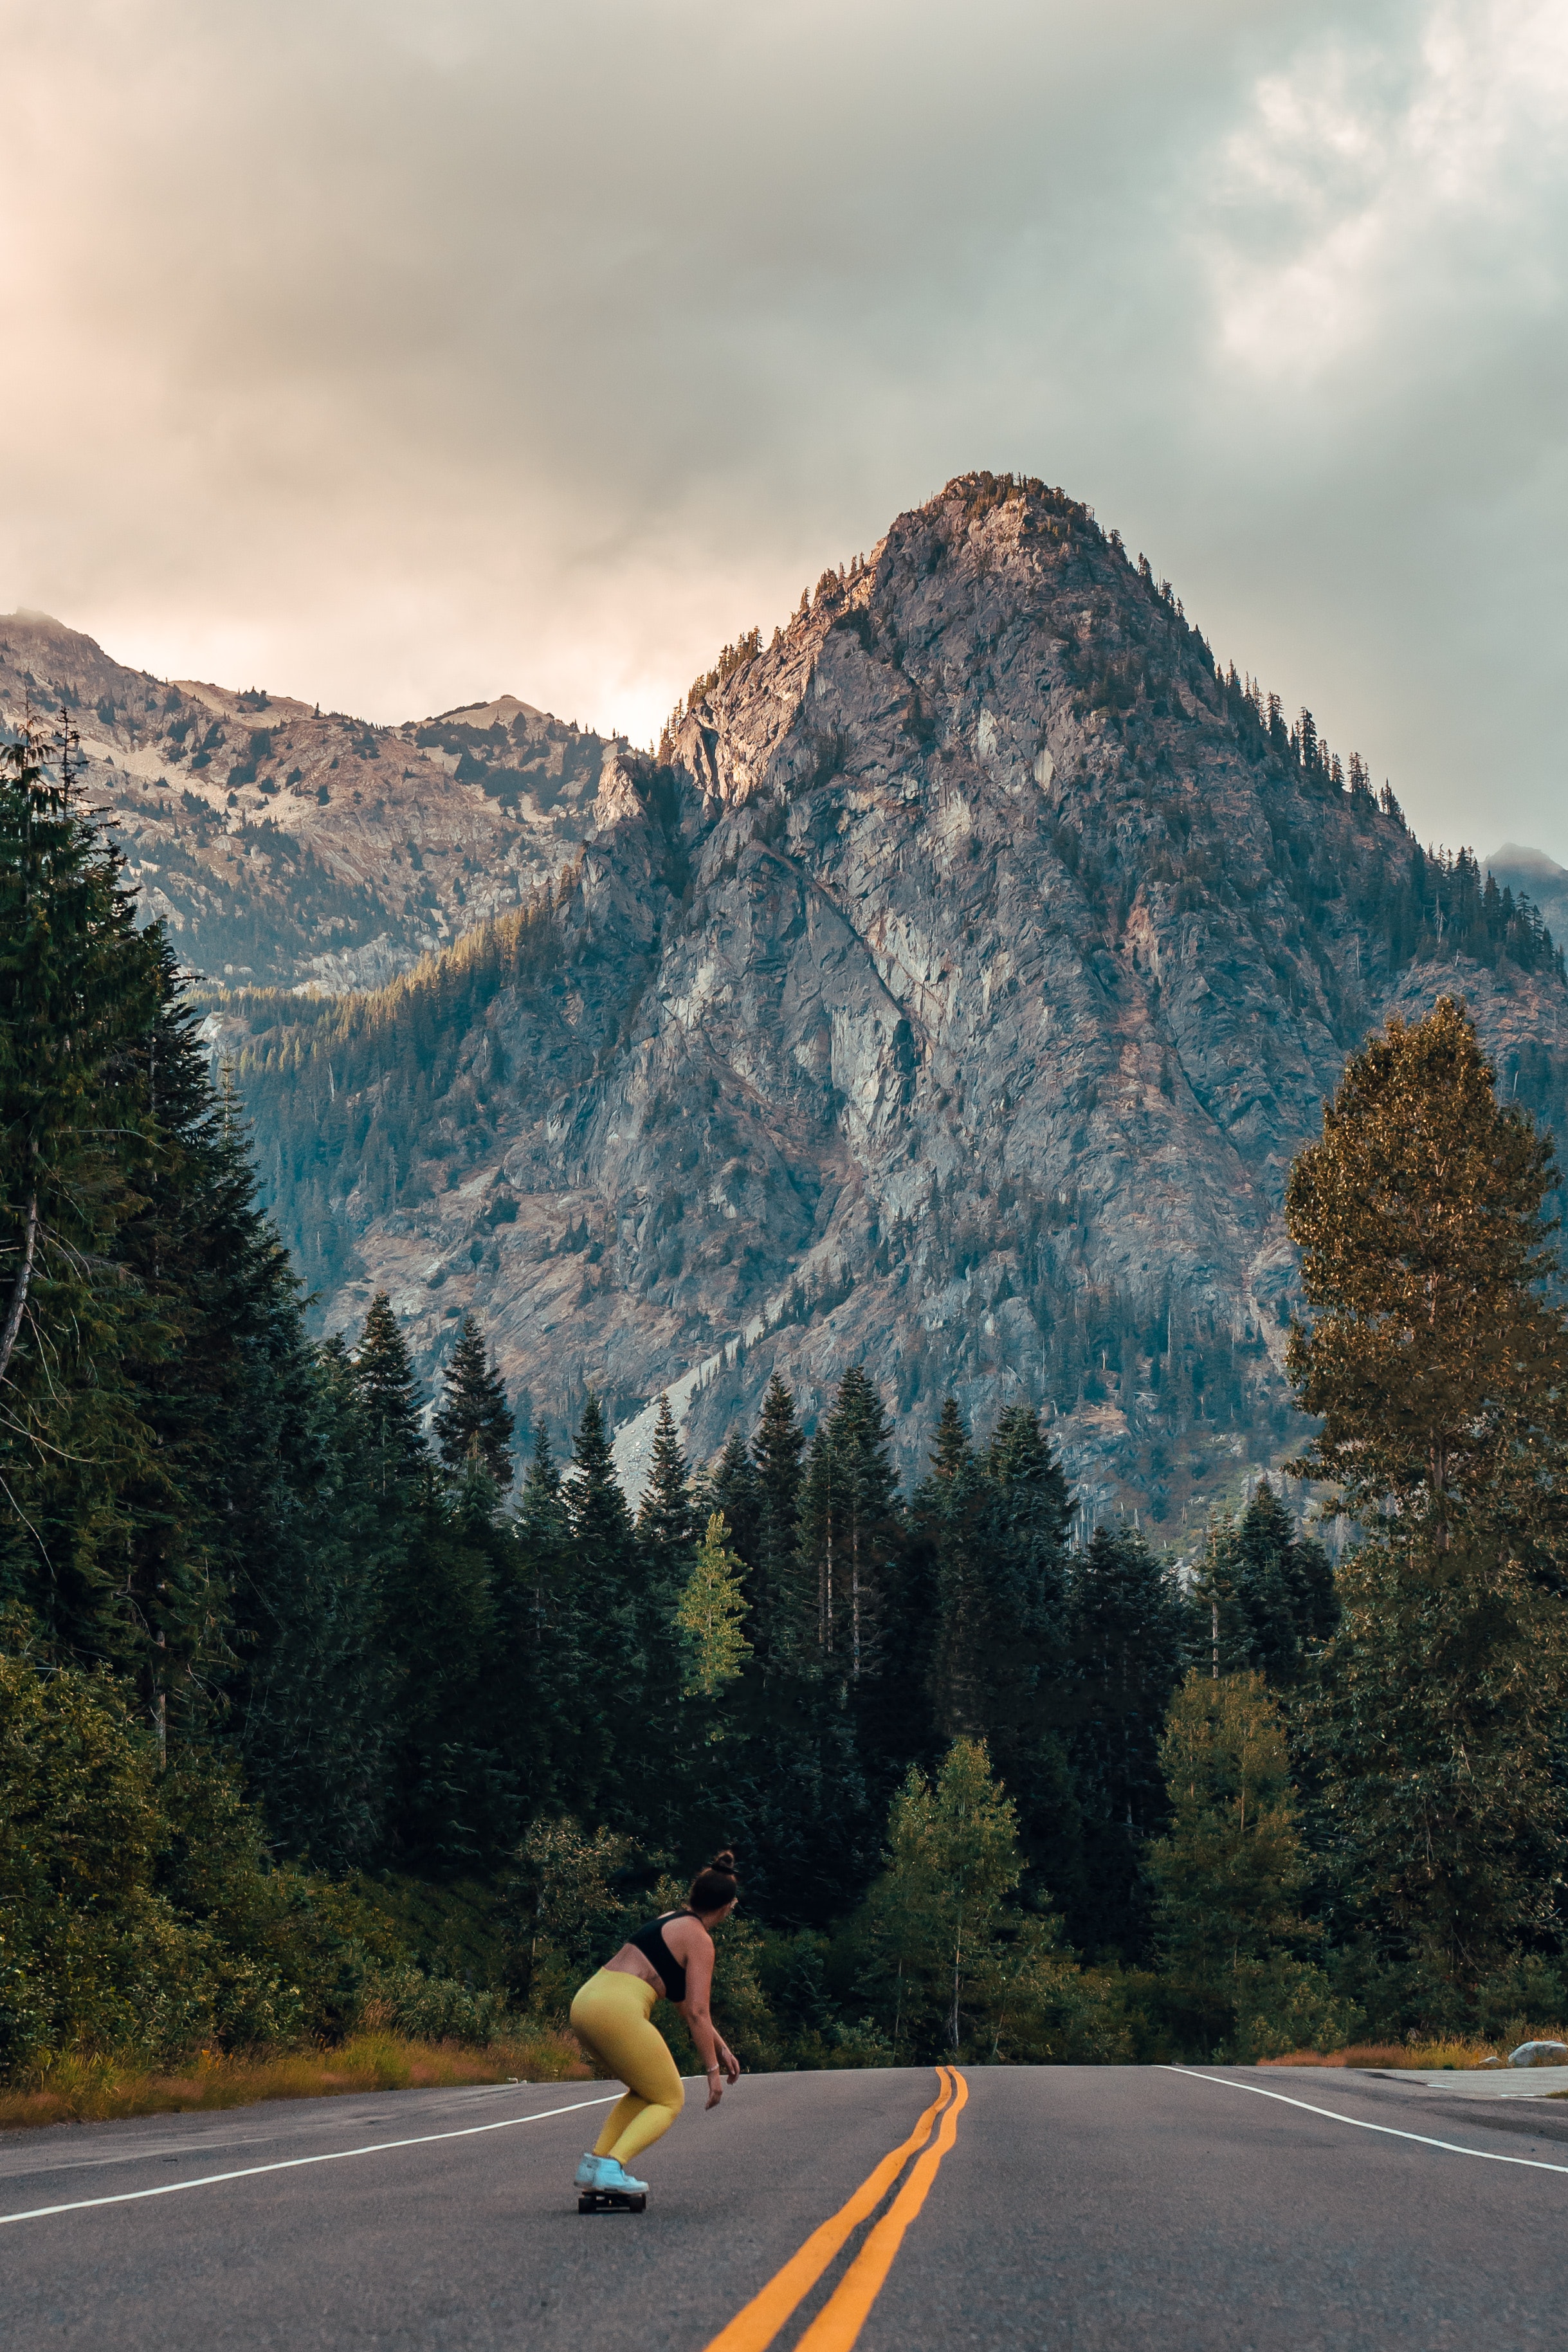
natural, cloud, sky, mountain, plant, sports equipment, road surface, highland, asphalt, tree, natural landscape, thoroughfare, slope, rolling, landscape, mountainous landforms, mountain range, road, recreation, hill, valley, forest, horizon, leisure, skateboarder, lane, hill station, fell, ridge, highway, skateboard, massif, winter, conifer, cycling, grass, evening, shoulder, Skateboarding Equipment, street, summit, shadow, individual sports, road trip, autumn, street sports, mountain pass, sports, extreme sport, vacation, pine family, rock, alps